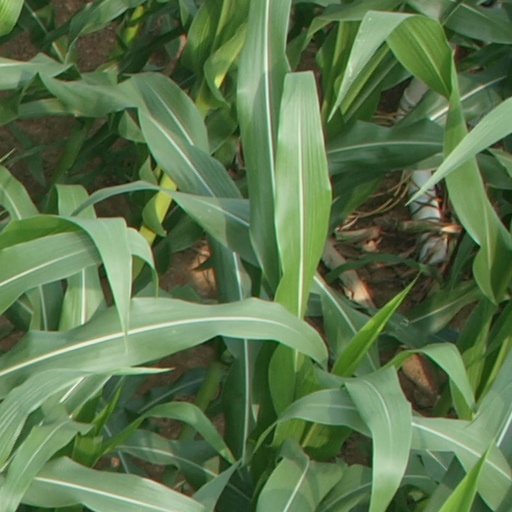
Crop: maize; corn